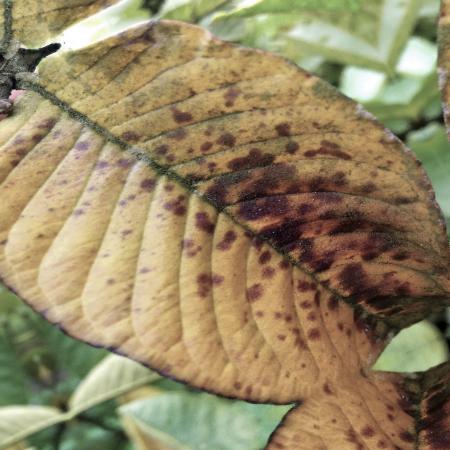
Label: Red rust